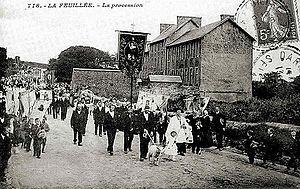
La Feuillée, pardon de la Saint-Jean. Un enfant tenant un mouton est visible au premier plan.
La Feuillée [la fœje]est une commune du département du Finistère, dans la région Bretagne, en France. Ses habitants sont les Feuillantins et les Feuillantines. Elle fait partie de Monts d'Arrée Communauté. C'est la plus haute commune de Bretagne, incluse dans le parc naturel régional d'Armorique.